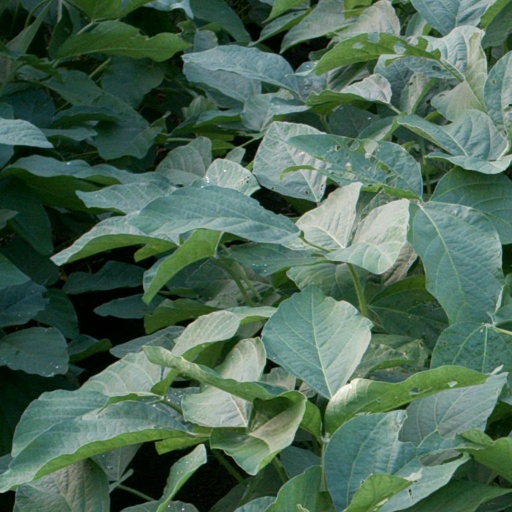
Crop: soybean